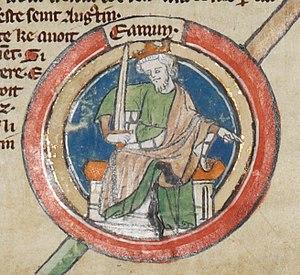
Miniature d'Edmond Ier dans une généalogie royale du XIVe siècle.